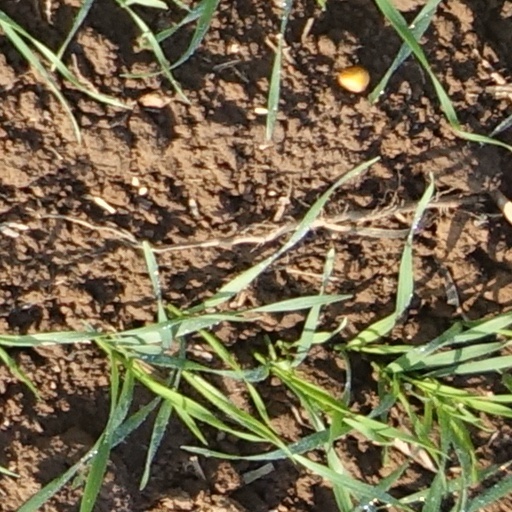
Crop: wheat